Indian Runner duck

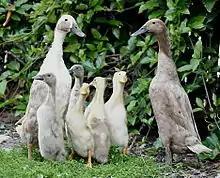
A family of Indian Runner ducks, clearly showing their upright posture

Indian Runner ducks are domesticated waterfowl from the archipelago of the East Indies (Indonesia). They appear to be represented in stone sculptures in Java from 1000 AD. In 1856, the naturalist Alfred Russel Wallace recorded in "The Malay Archipelago" that the ducks in the Indonesian island of Lombok "walk erect, like penguins".